Describe the emotion expressed in this image:  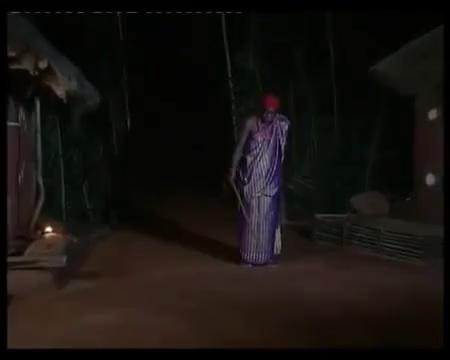
This person displays Suffering, valence and arousal with high intensity.